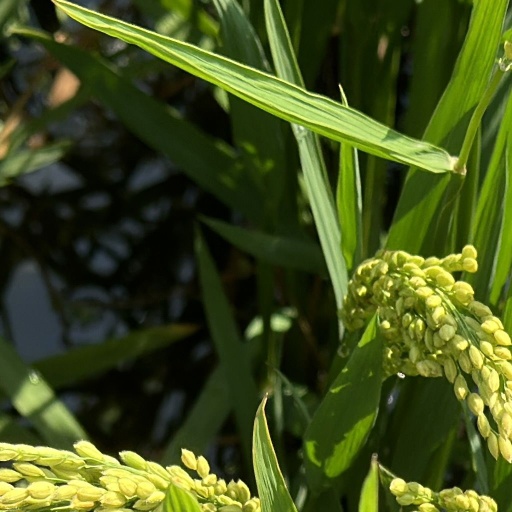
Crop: rice